Scooby-Doo! Unmasked

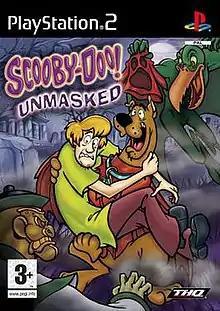
PAL game cover art for the PlayStation 2

Scooby-Doo! Unmasked is a platform game based on the "Scooby-Doo" franchise. It was developed by Artificial Mind and Movement and published by THQ for the Xbox, PlayStation 2, GameCube, Game Boy Advance, and Nintendo DS.